Sainagar Shirdi–Visakhapatnam Express

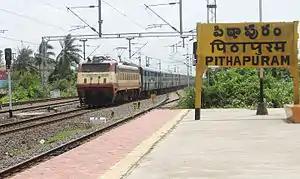
Visakhapatnam–Sainagar Shirdi Express enters Pithapuram train station

The 18504 / 03 Sainagar Shirdi–Visakhapatnam Express is an Express train belonging to Indian Railways South Coast Railway zone that run between and in India.